Kimball, Minnesota

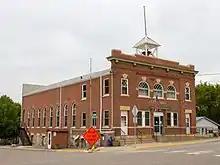
Kimball Prairie Village Hall is listed on the National Register of Historic Places.

According to the United States Census Bureau, the city has an area of , all land.